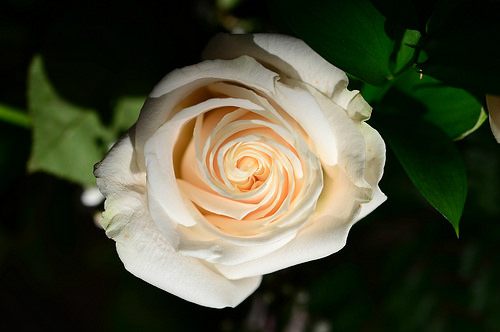
Flower: rose